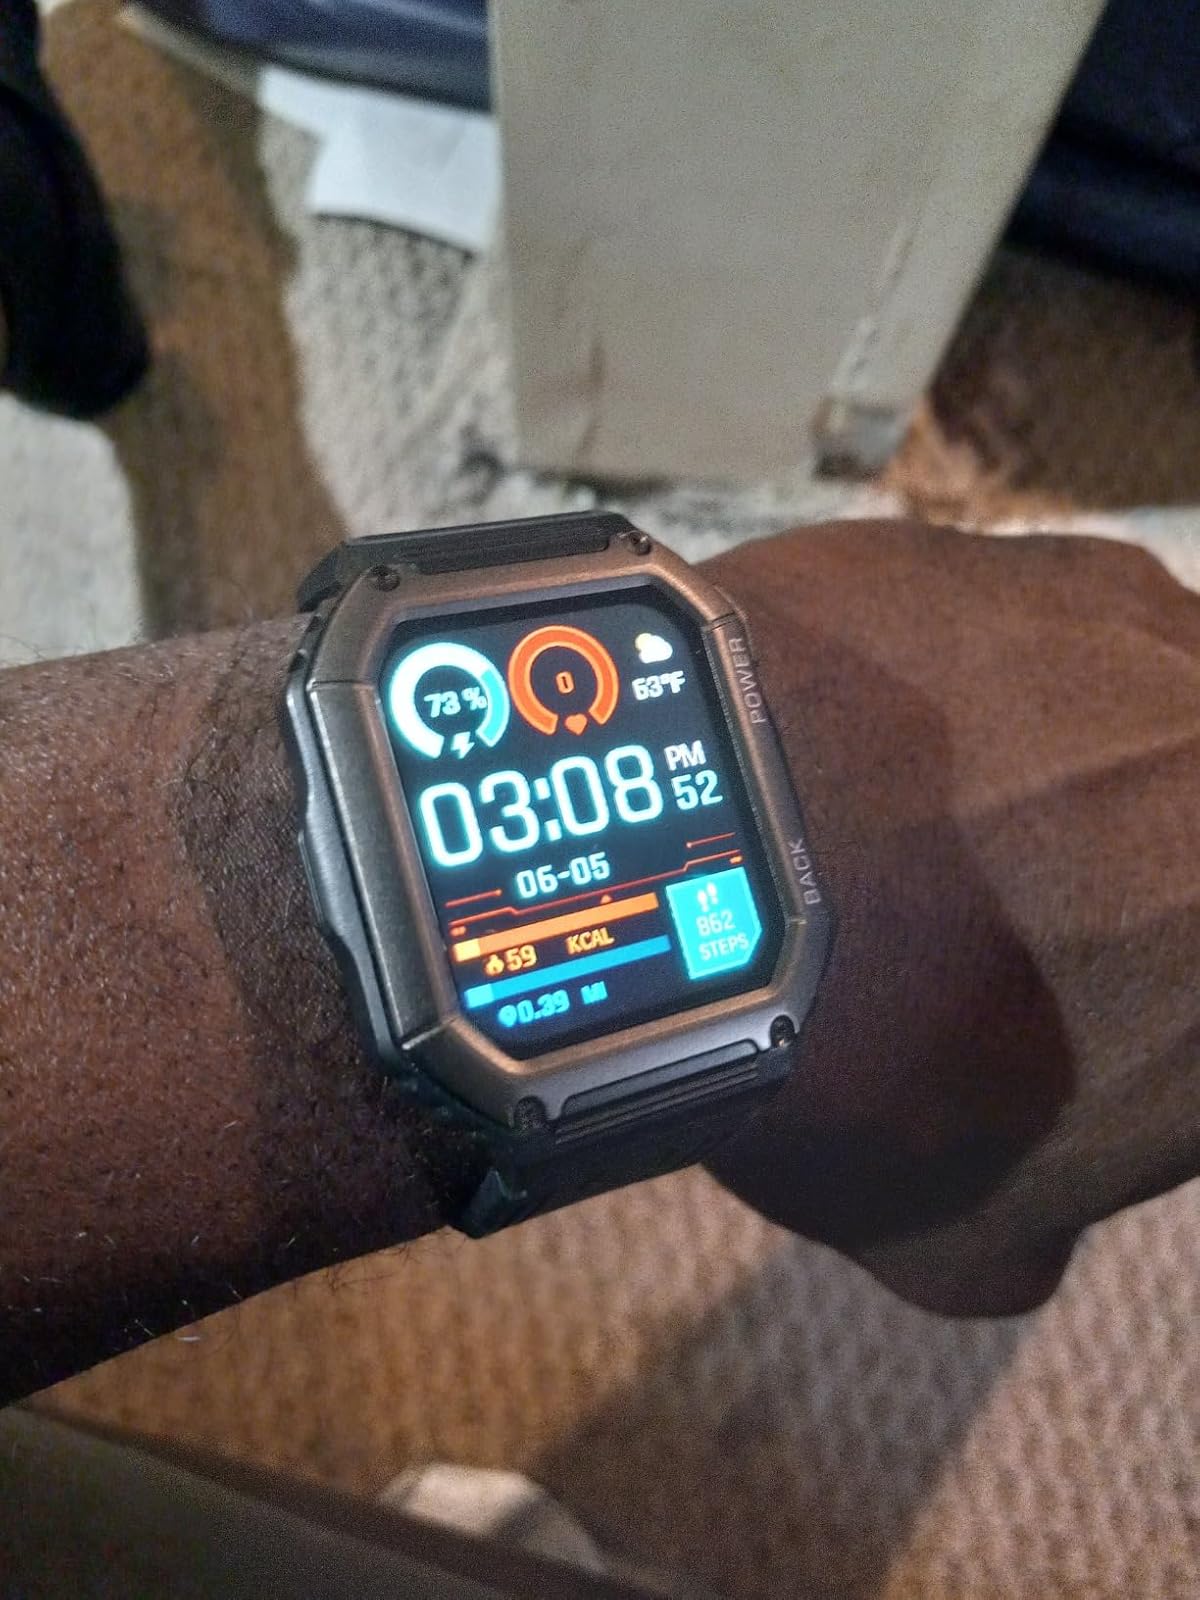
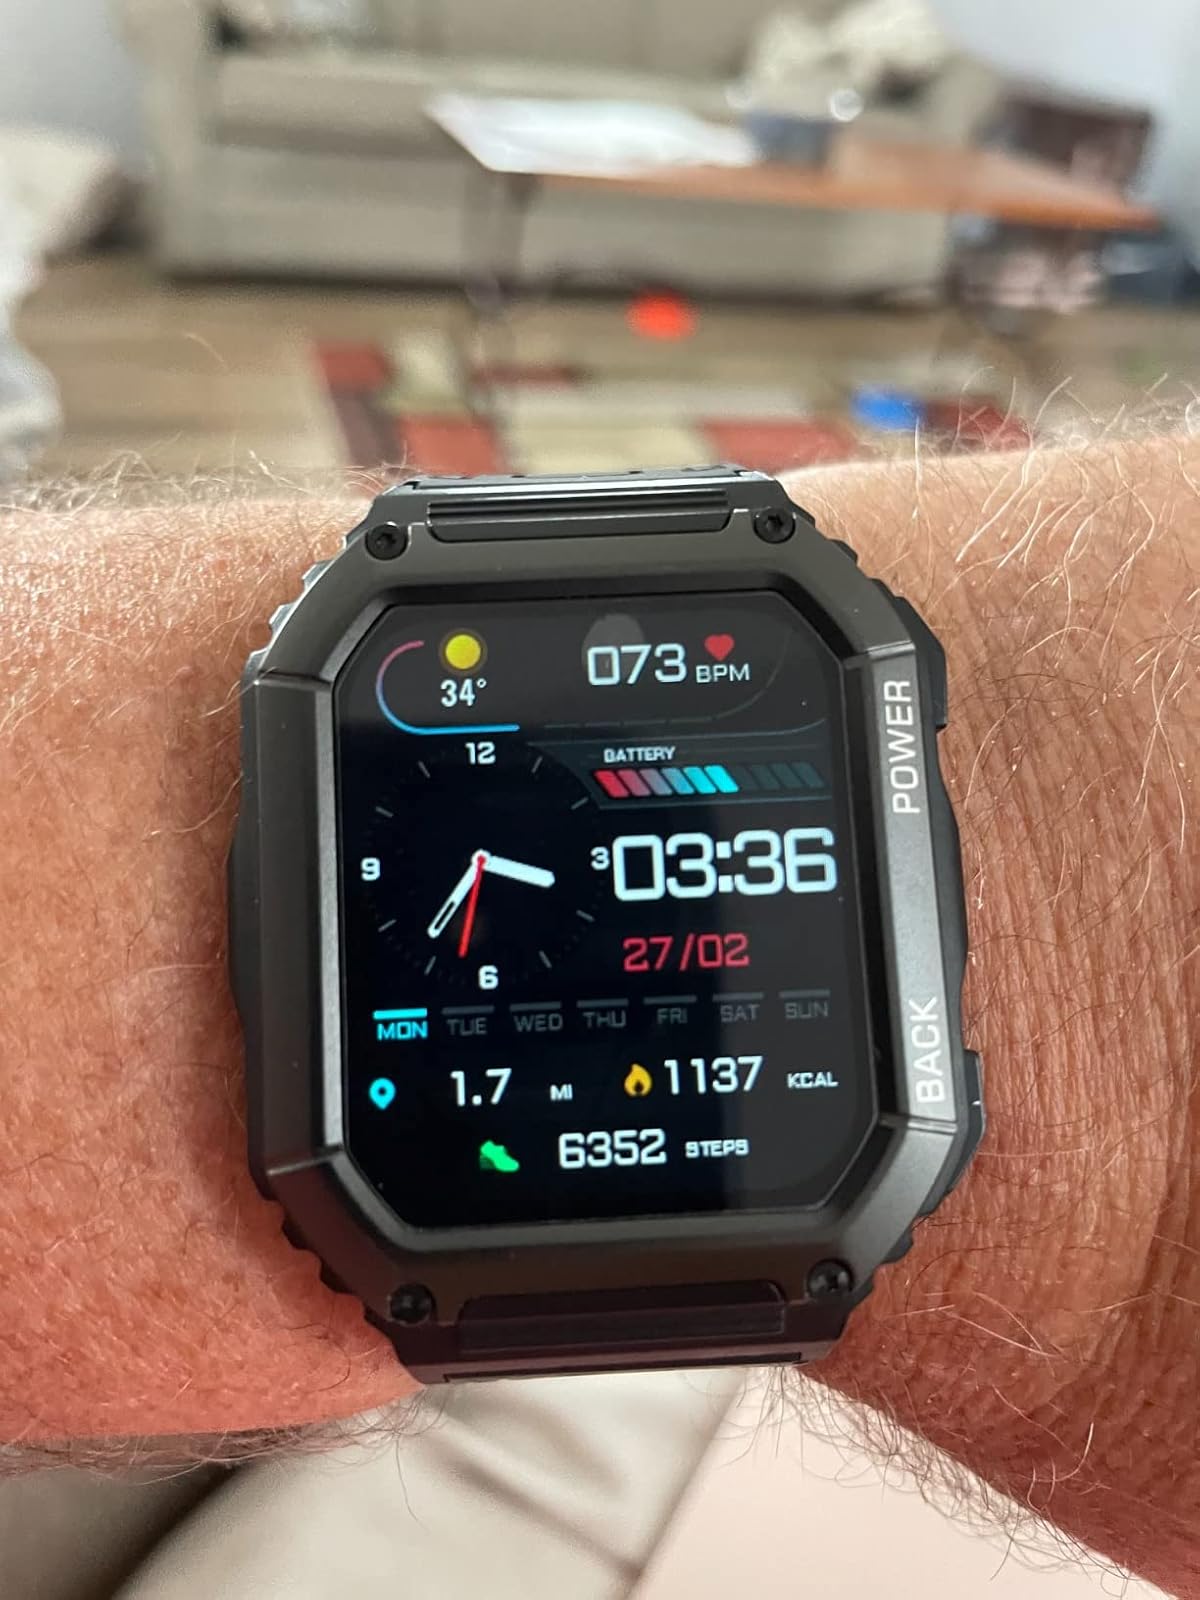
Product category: smartwatch
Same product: yes